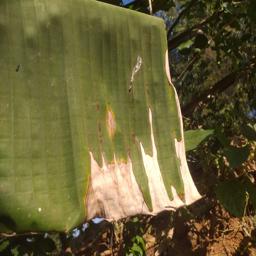
Label: MALBHOG LEAF